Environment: real
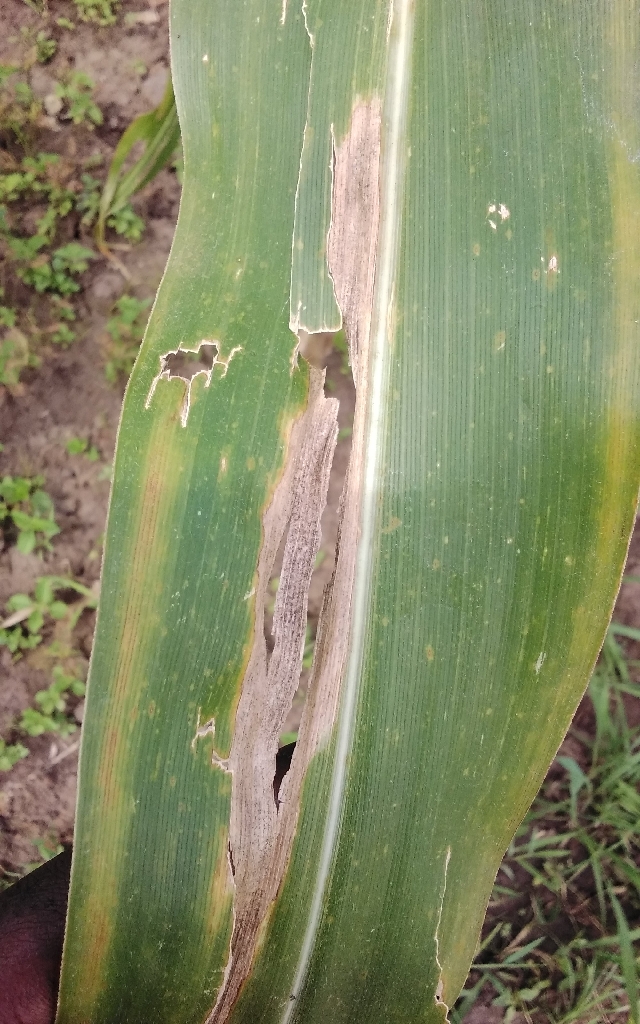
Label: northern_corn_leaf_blight